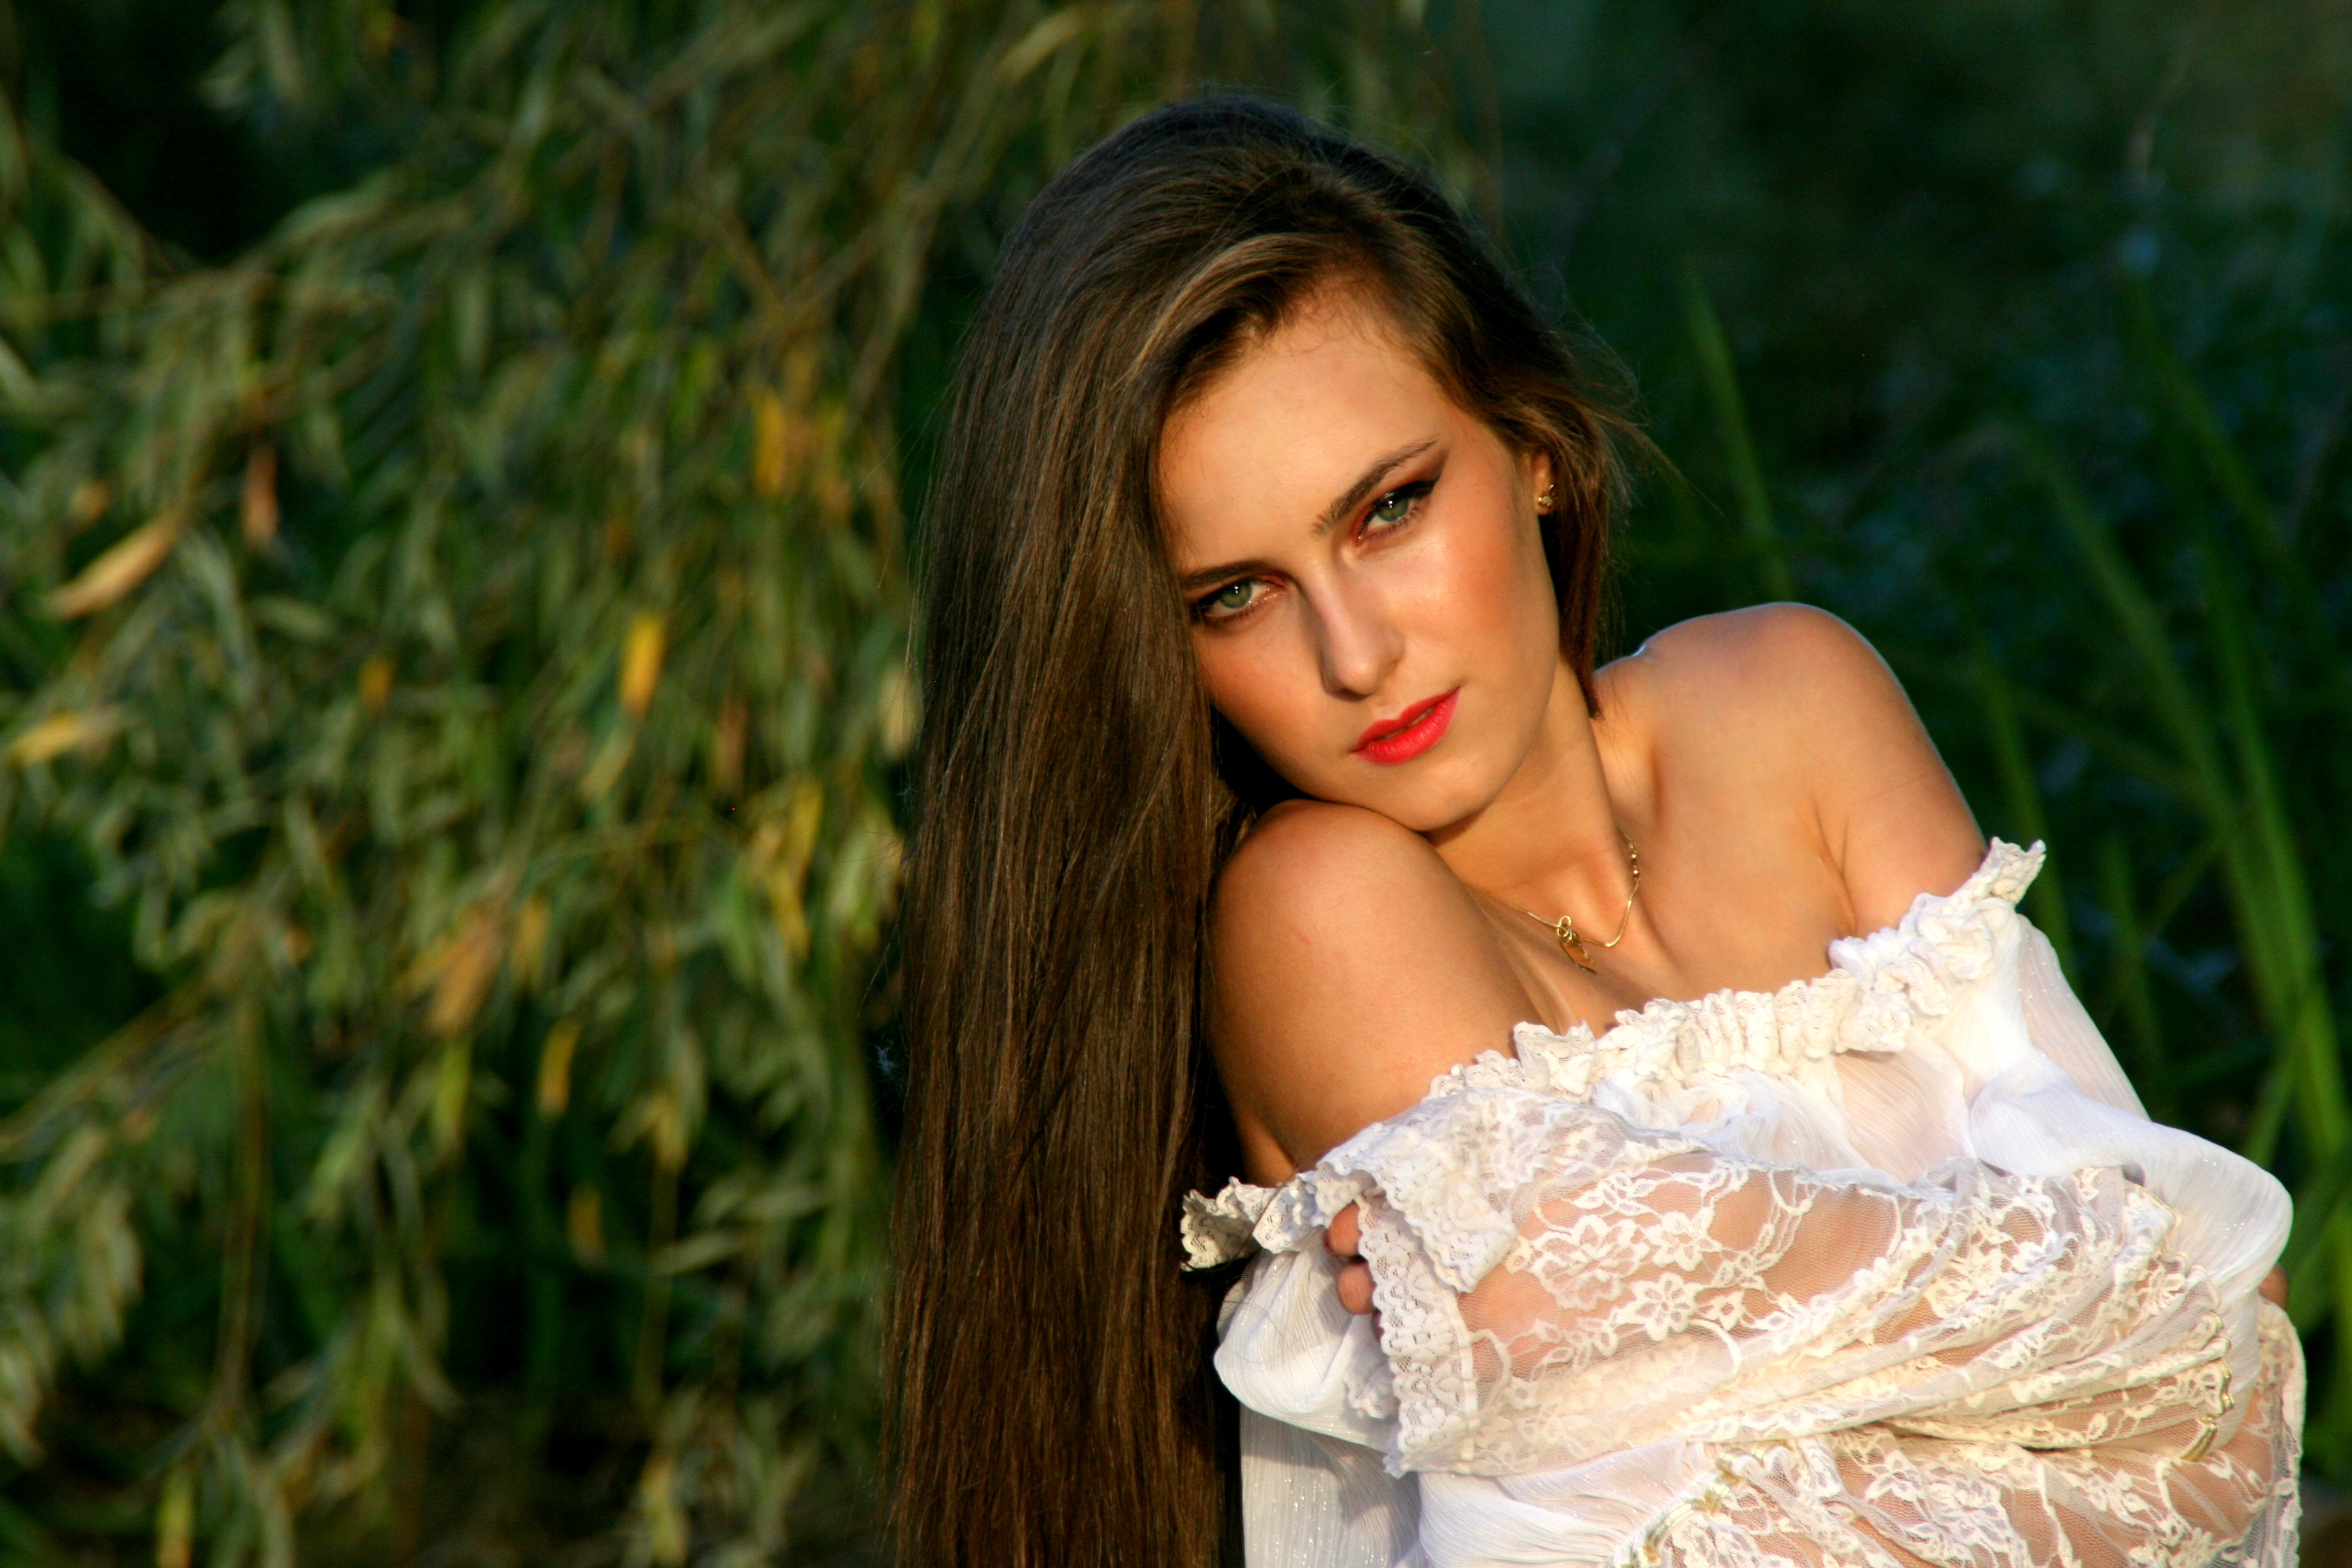
person, girl, woman, hair, white, photography, flower, portrait, model, green, romance, fashion, clothing, lady, bride, hairstyle, long hair, dress, eye, photograph, skin, beauty, blond, seductive, gown, abdomen, photo shoot, portrait photography, art model